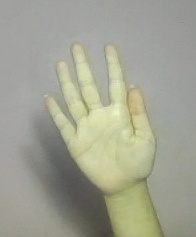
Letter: sheen